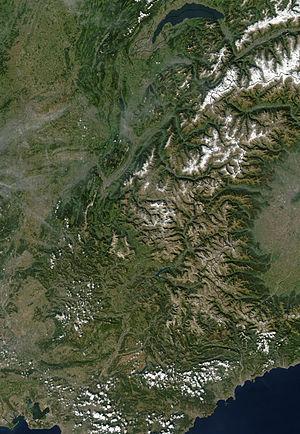
Les Préalpes françaises sont un ensemble de massifs montagneux de moyenne altitude formant la partie occidentale des Alpes.
Le massif des Alpes est un ensemble montagneux qui s'étend sur plus d'un millier de kilomètres, d'Italie jusqu'en en Autriche. Il est partagé par huit pays : l'Italie, la France, Monaco, la Suisse, l'Autriche, le Liechtenstein, l'Allemagne, et la Slovénie.
Le sillon alpin est un territoire géographique situé en France au nord-est de Grenoble, dans les Alpes.